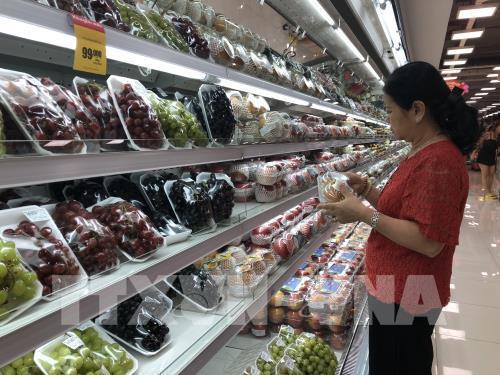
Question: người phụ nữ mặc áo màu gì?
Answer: màu đỏ